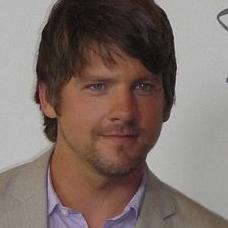
Age: 31